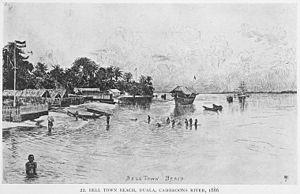
L'estuaire du Wouri, ou estuaire du Cameroun, est un grand estuaire au Cameroun, où plusieurs rivières se rejoignent et se jettent dans le Golfe du Biafra. Douala, la plus grande ville du Cameroun, est à l'embouchure du Wouri, l'un des rivières qui se jettent dans cet estuaire.